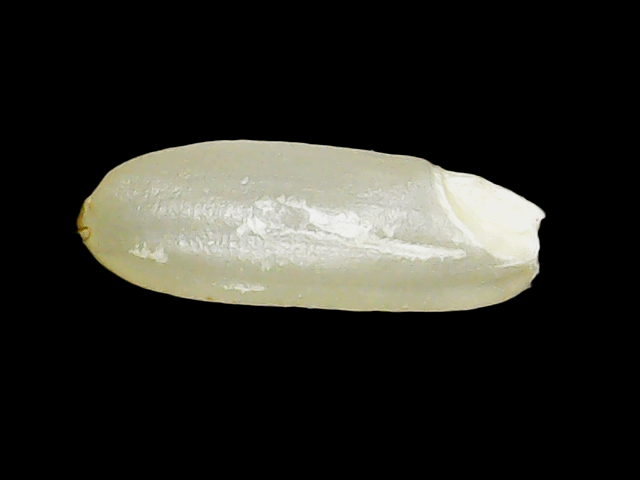
Rice variety: Binadhan23